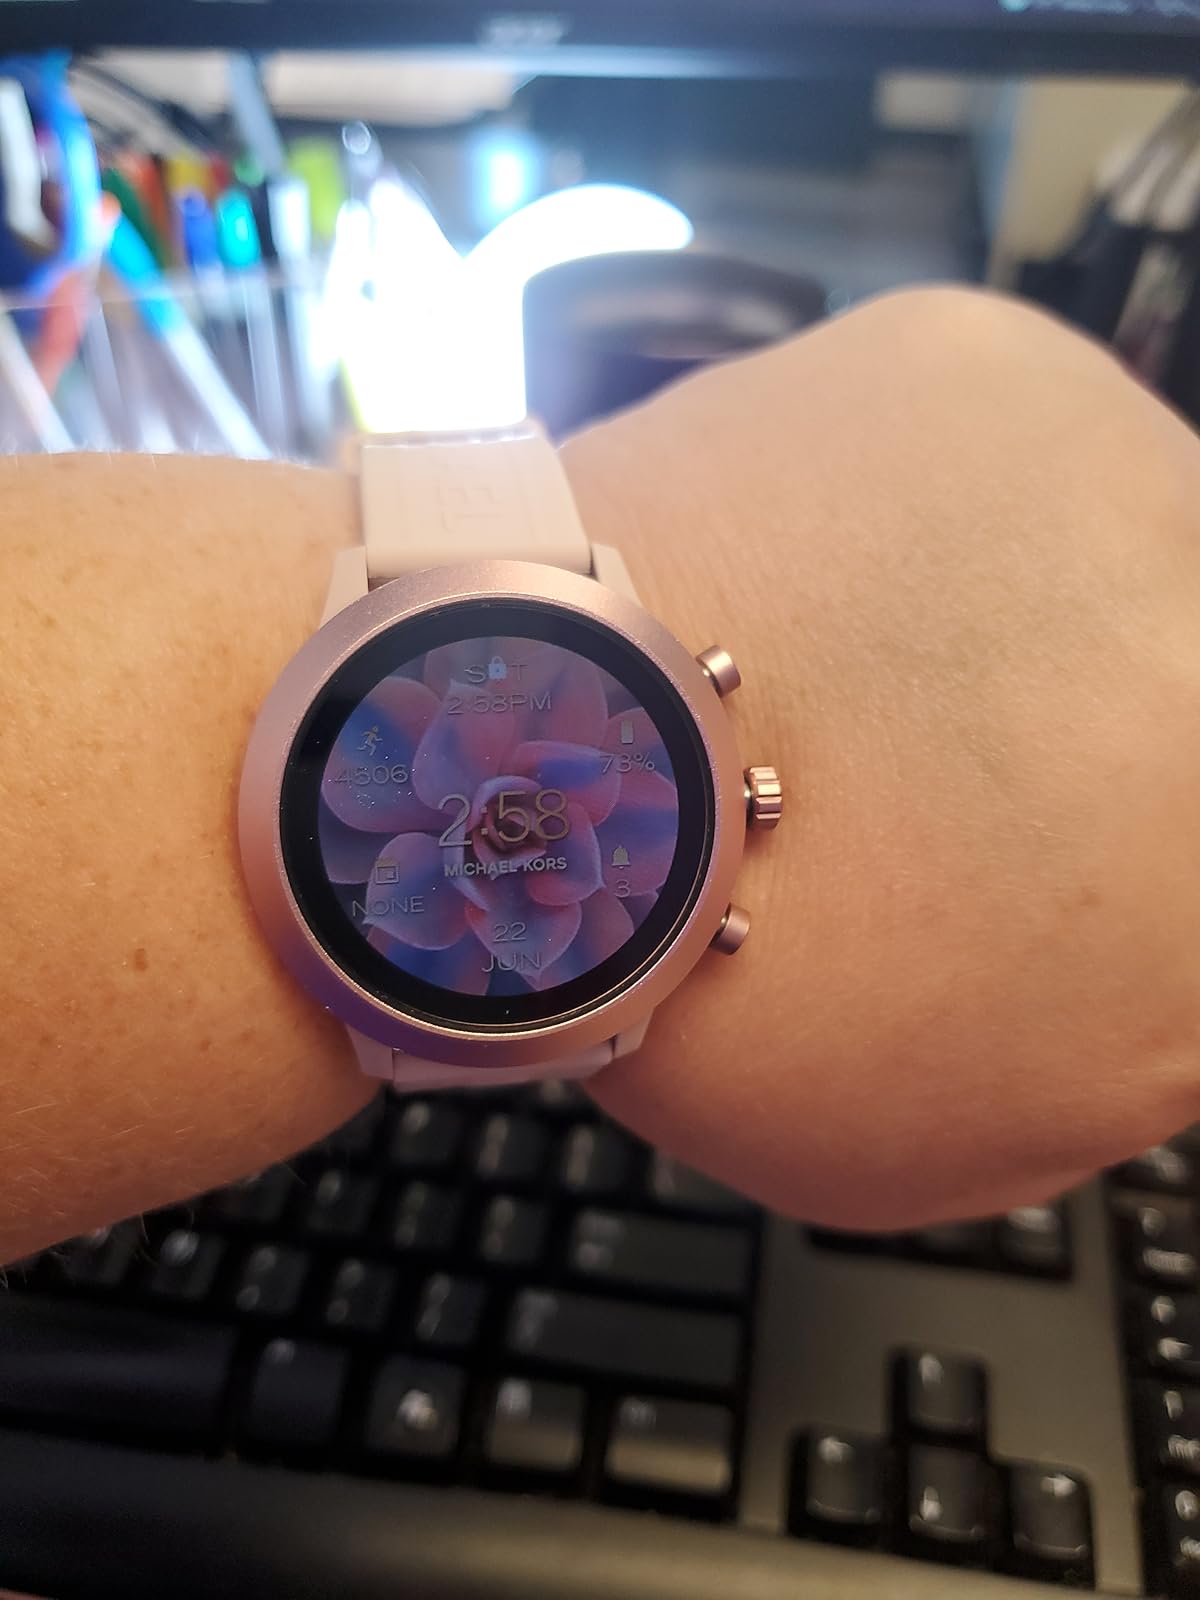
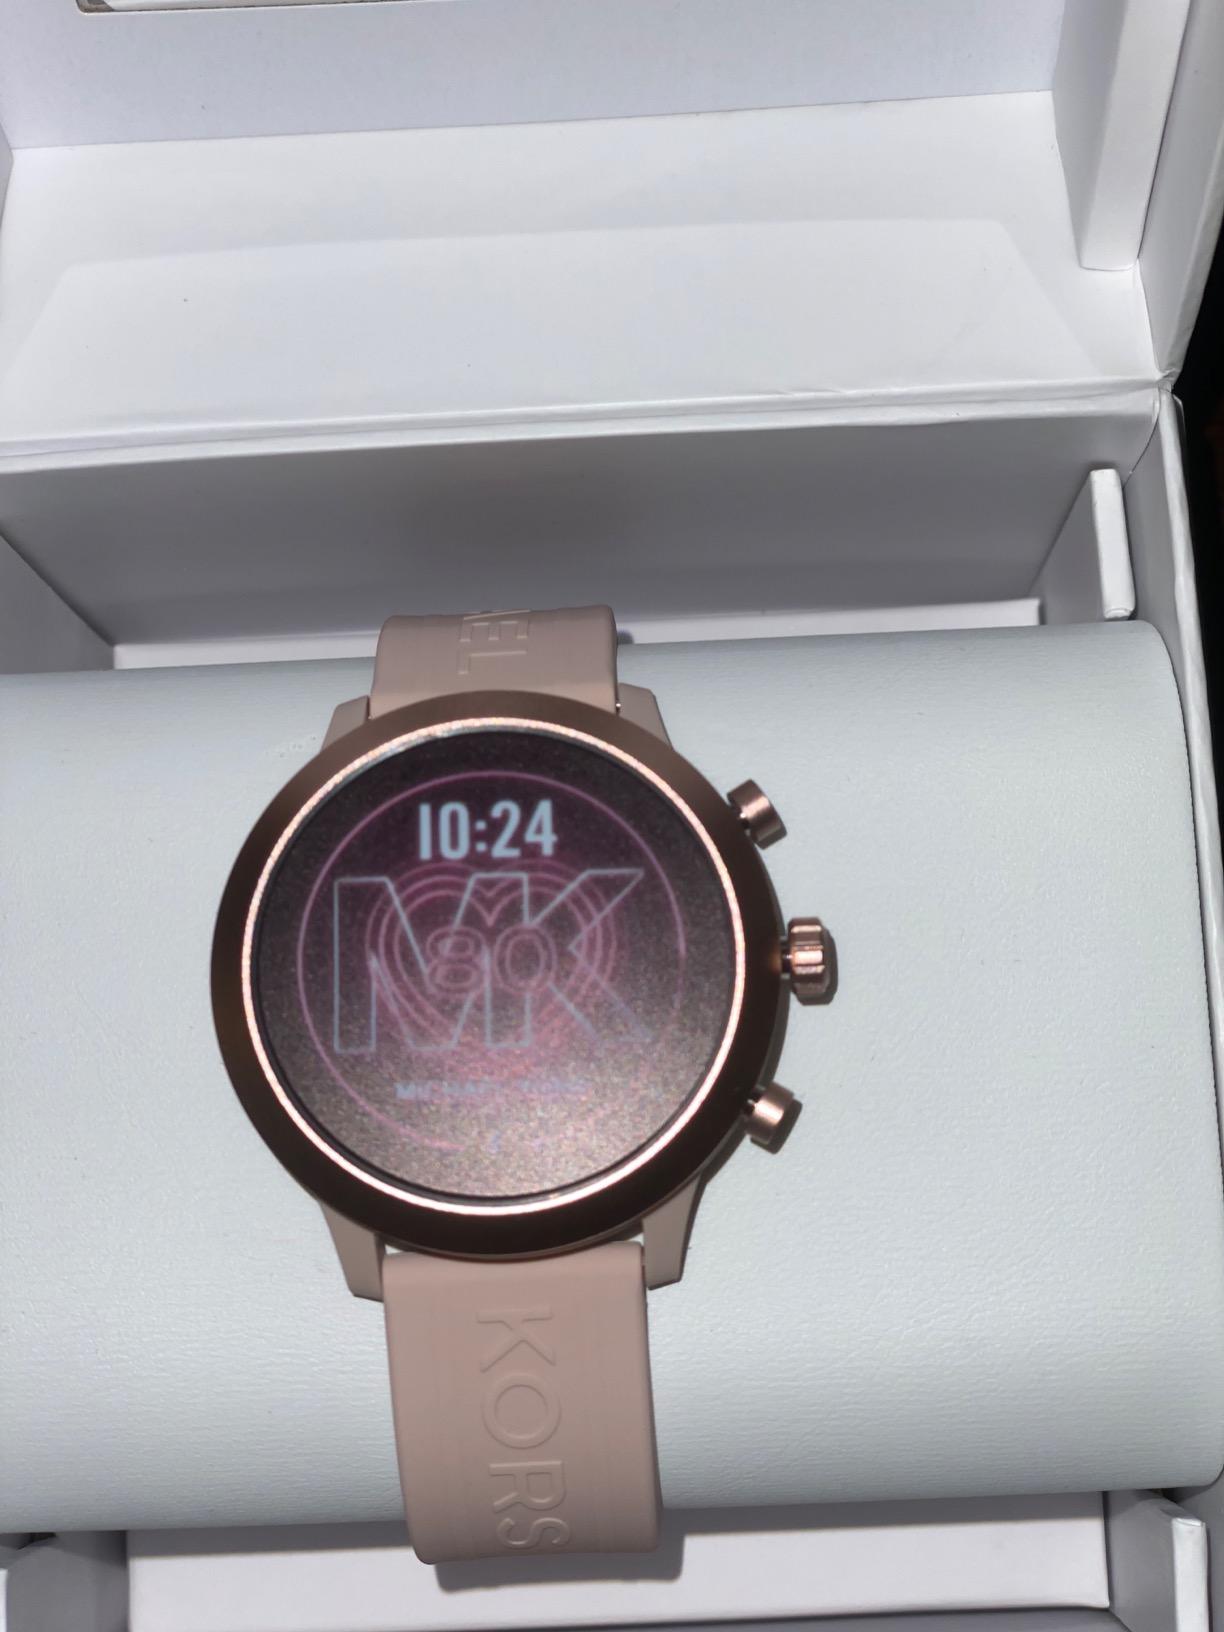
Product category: smartwatch
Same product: yes